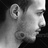
Emotion: neutral